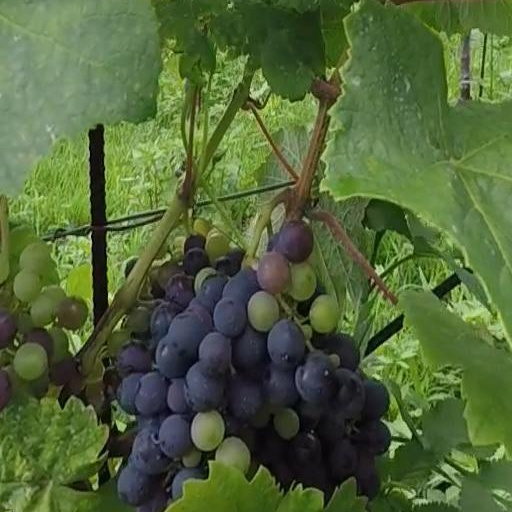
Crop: grape